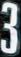
Number: 3